United States Lake Survey

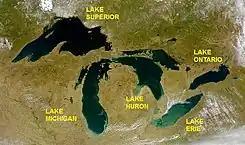
The Great Lakes

The United States Lakes Survey was created on 31 March 1841 by an act of Congress, appropriating $15,000 for a United States Army Corps of Topographical Engineers led survey of the Great Lakes. William G. Williams was appointed the first commander of the survey. He was assisted by Howard Stansbury, James H. Simpson, Joseph E. Johnston, Thomas J. Cram and I. Carle Woodruff. They were headquartered at the mouth of the Buffalo River. In the first summer, a detailed topographical survey of Mackinac Island was completed, reconnaissance surveys in the northern part of Lake Michigan were made and a site for a baseline near the entrance to Green Bay was selected and partly cleared.